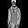
Label: Pullover